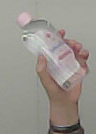
Product: johnson_baby